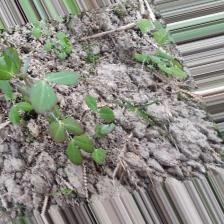
Label: Normal